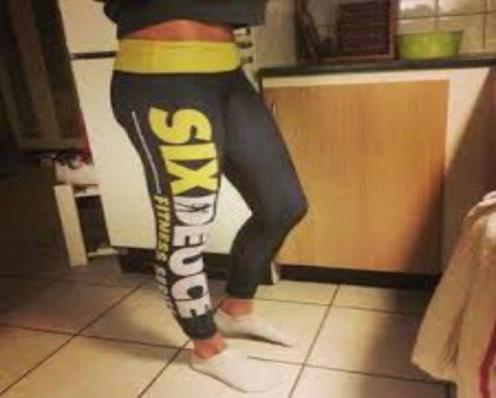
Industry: Clothes